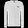
Label: Pullover